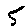
Label: 5